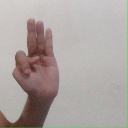
अक्षर: भ